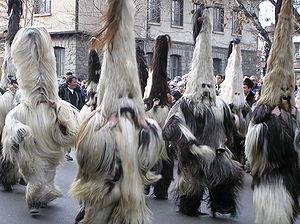
La culture de la Bulgarie, pays d’Europe du Sud-Est situé dans la péninsule balkanique, désigne d'abord les pratiques culturelles observables de ses habitants.
Les kukeri sont des hommes bulgares costumés qui effectuent des rituels traditionnels ayant pour but d'effrayer les mauvais esprits. Des traditions similaires existent ailleurs dans les Balkans, en Grèce, en Roumanie et dans la région du Pont en Anatolie.
Razlog est une ville du sud-ouest de la Bulgarie.
Toni Erdmann est un film germano-autrichien réalisé par Maren Ade, sorti en 2016.